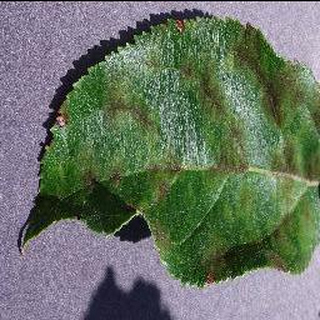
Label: apple_apple_scab